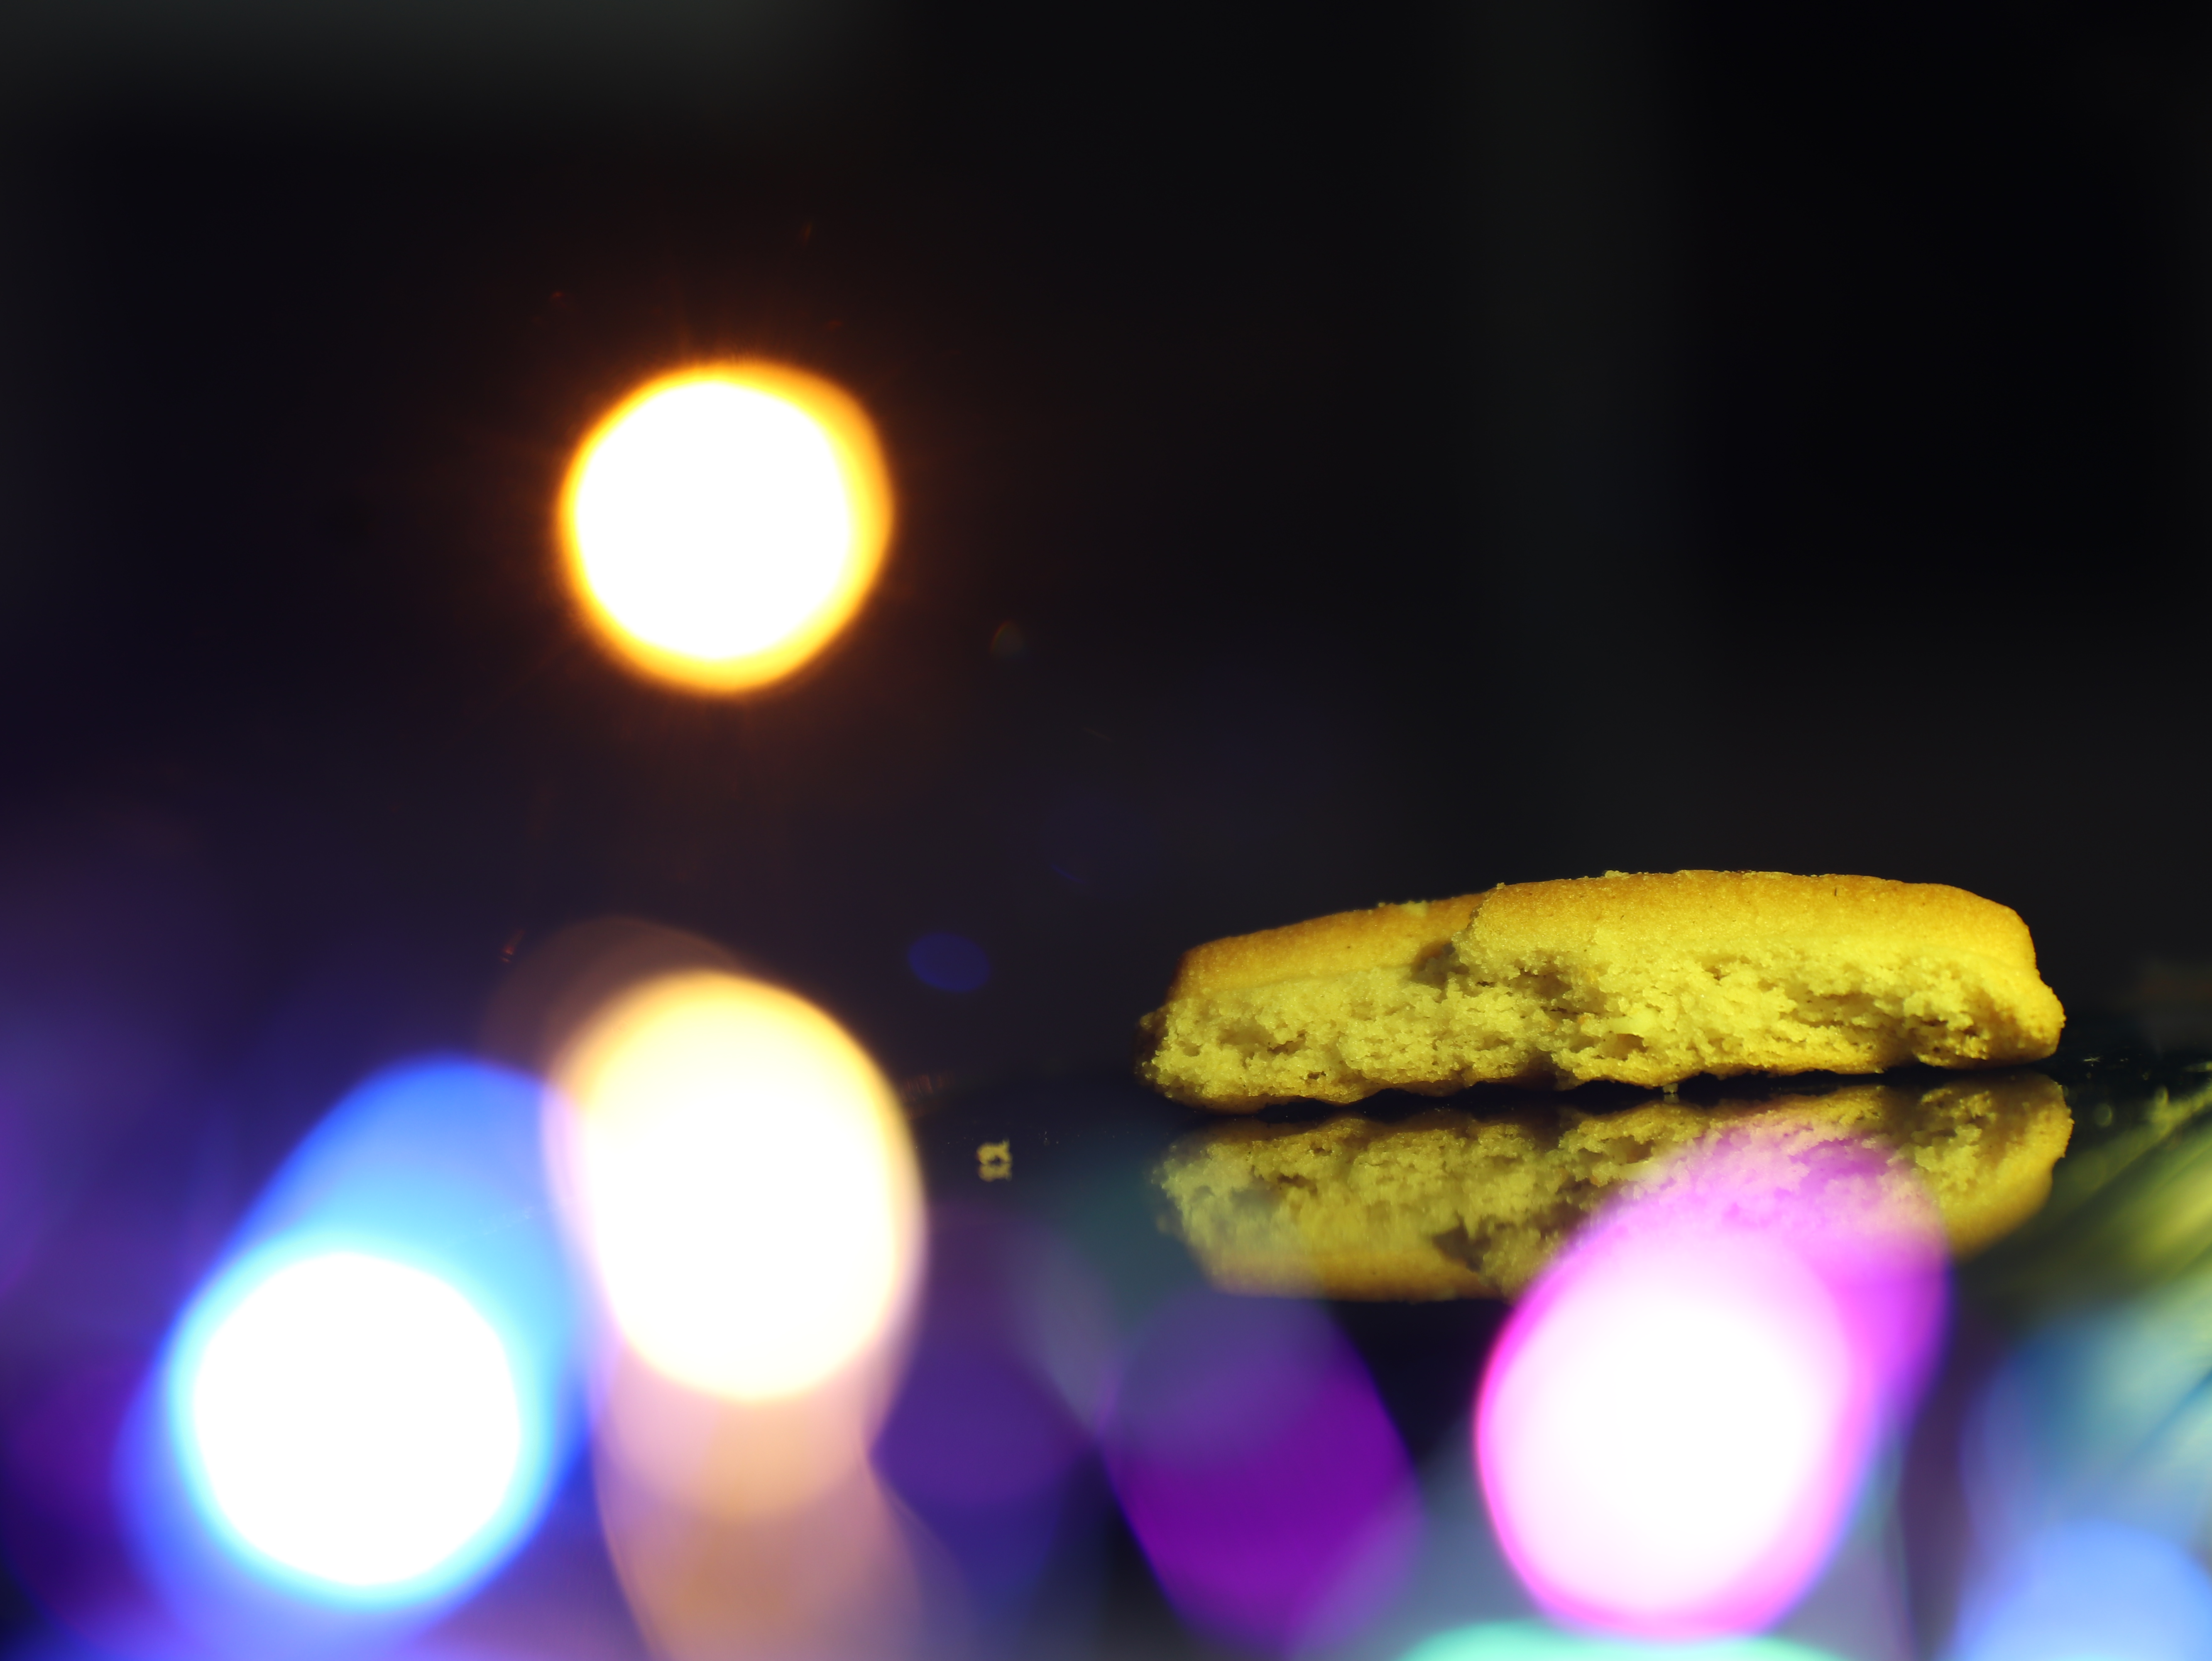
sweet, dish, meal, food, produce, breakfast, chocolate, baking, milk, cookie, close, dessert, eat, delicious, bakery, calories, bake, even baked, icing sugar, cookies, nutrition, food photography, edible, sweetness, baked goods, flavor, nibble, snack food, cookies and crackers, chocolate brownie, good day, biscuit good day, Colorfulness, Tints and shades, petal, font, macro photography, electric blue, natural landscape, lens flare, night, still life photography, magenta, pollen, circle, darkness, grass, fast food